Paul Bailliart

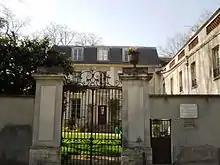
La maison de Paul Bailliart à Massy

In this house and under its aegis, Bailliart's granddaughter and her husband Raymond Rodriguez created in the 1960s the "Centre Culturel de Massy" (CCM). The "Centre Culturel Paul Bailliart" built in 1969 and now known as "Paul B." is the successor of CCM.